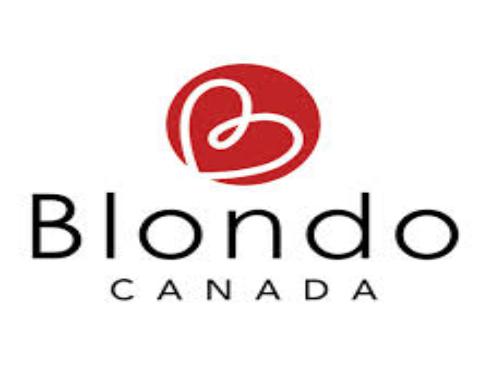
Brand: Blondo
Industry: Clothes